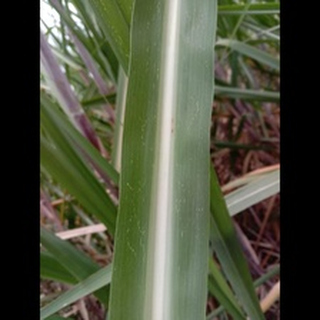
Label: sugarcane_mosaic